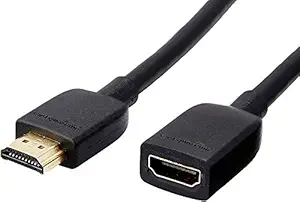
AmazonBasics 3 Feet High Speed HDMI Male to Female 2.0 Extension Cable
Category: Electronics
Price: 229 (list price: 595)
Rating: 4.3 (12,835 ratings)
About this product: Supports full 1080p HD viewing with digital transfer at rates up to 102Gbps - for excellent picture quality|24k gold plated connectors with braided cable core to further enhance picture quality|1 year limited warranty